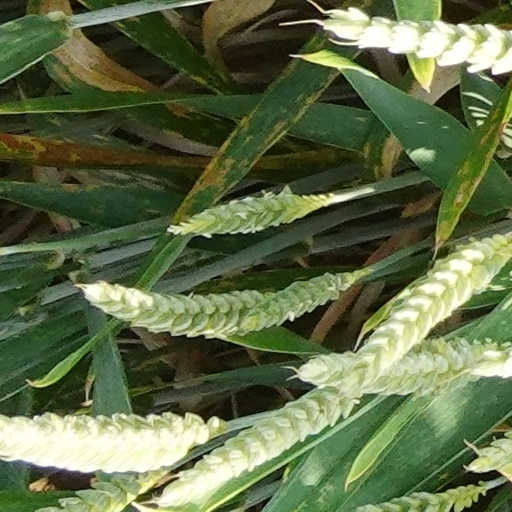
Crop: wheat